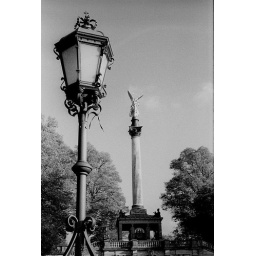
Street lamp and column in Munich